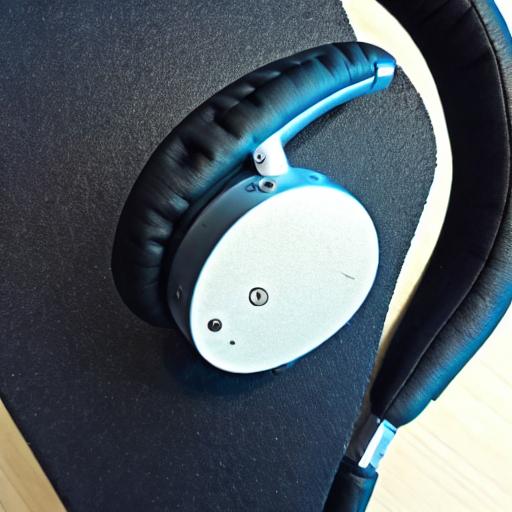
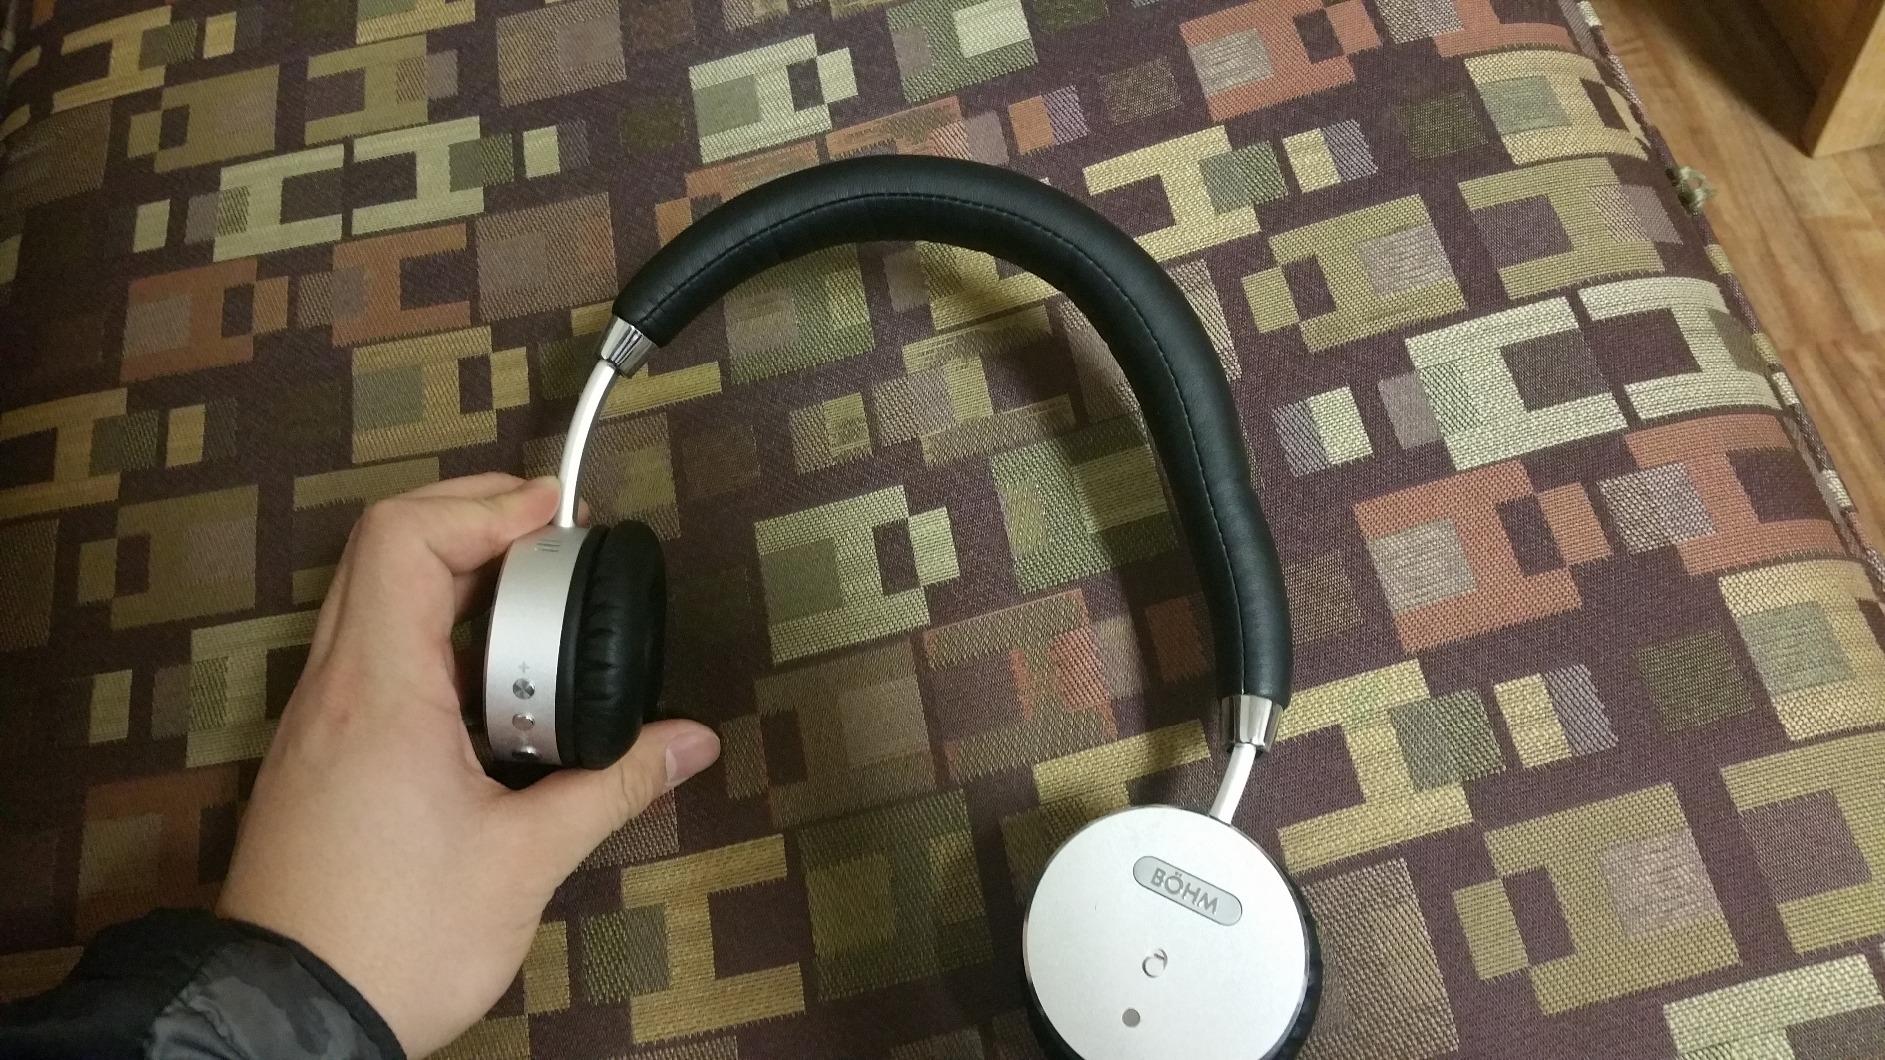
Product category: headphones
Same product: no